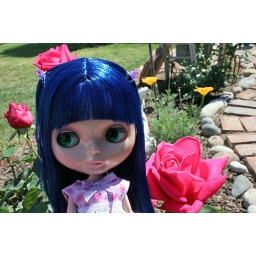
I love all the flowers in grandma's garden. The roses are my favorite.